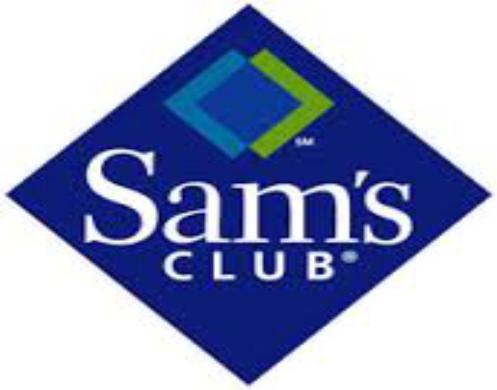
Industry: Others